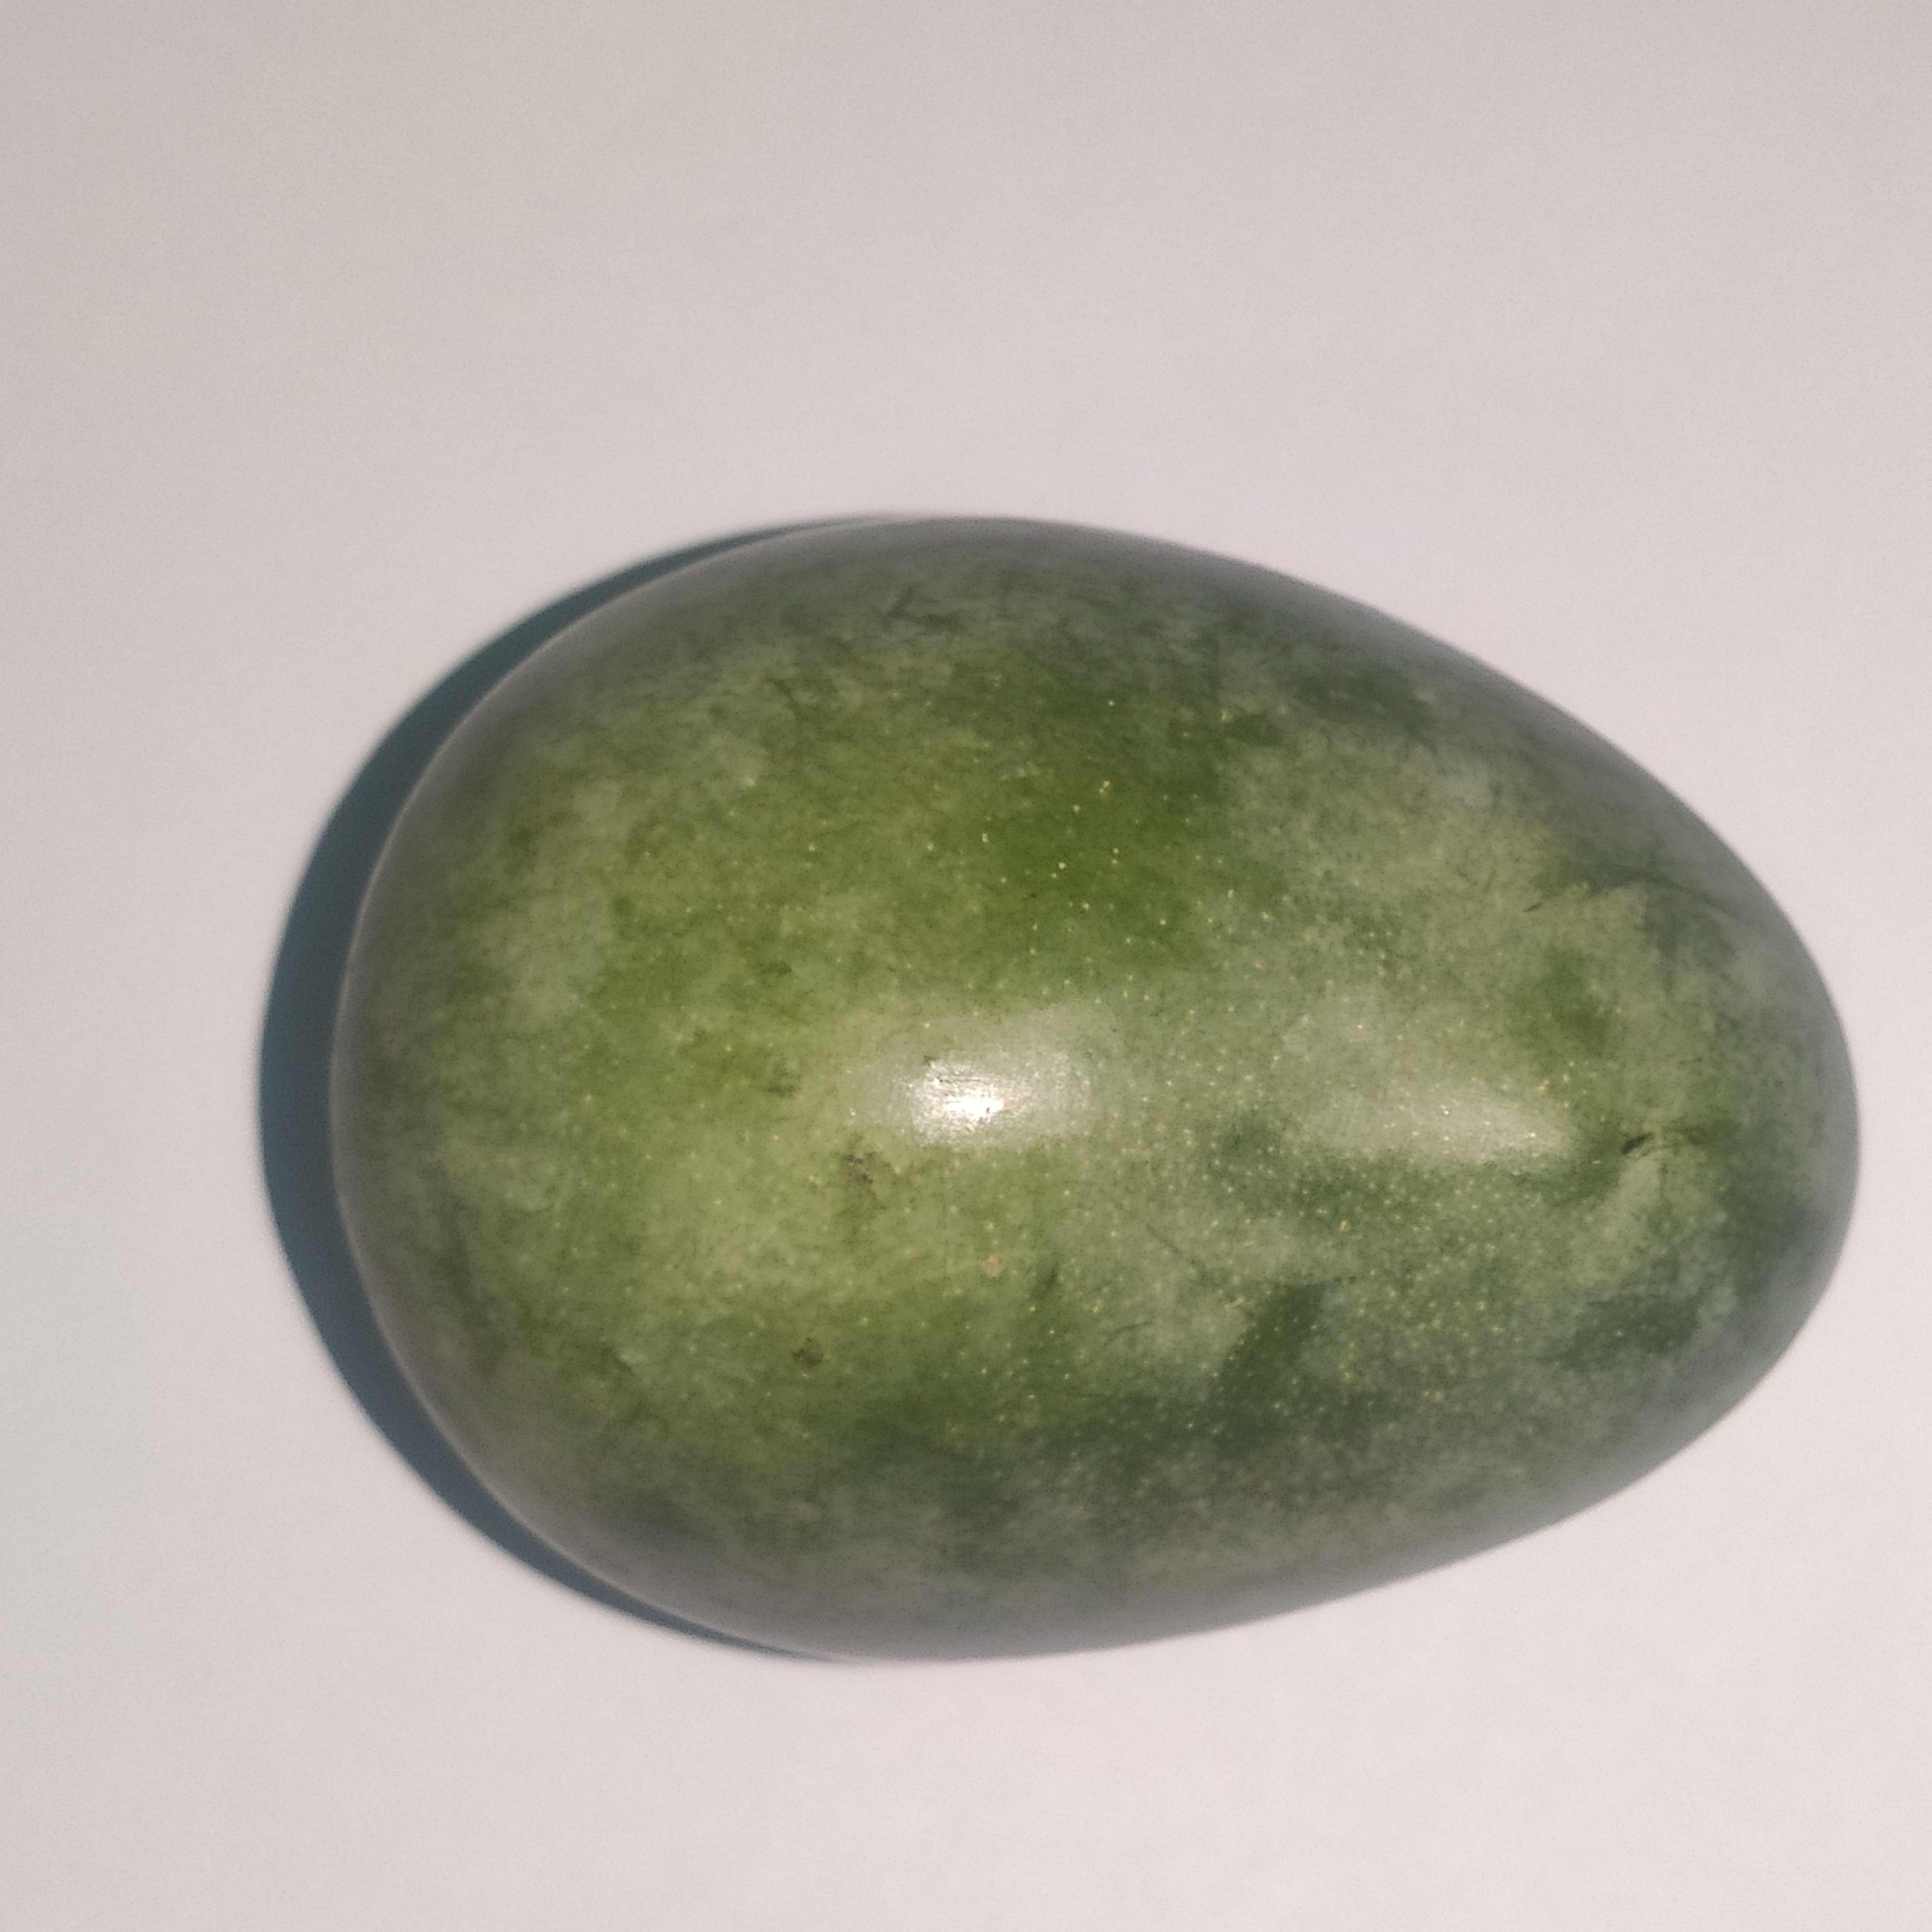
Fruit: mango
Grade: 1st-grade